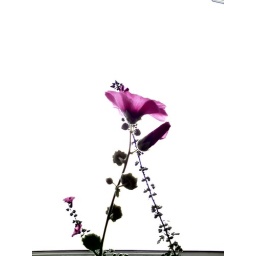
Alcea flowers under the wide sky